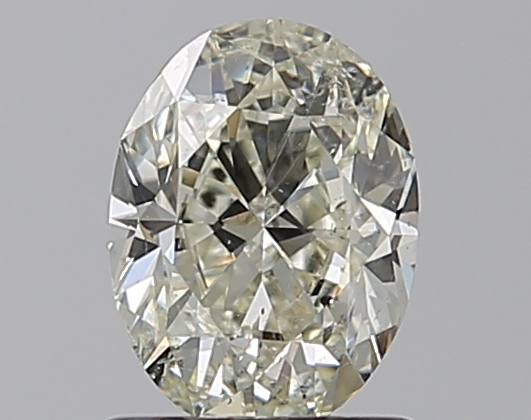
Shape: oval
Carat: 1
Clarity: SI2
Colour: K
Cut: VG
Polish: EX
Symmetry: GD
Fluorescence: M
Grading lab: GIA
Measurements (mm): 7.35 x 5.46 x 3.57